Florencia Bertotti

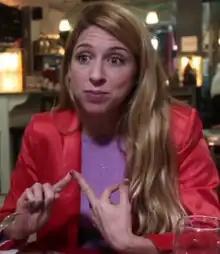
Bertotti in 2018

María Florencia Bertotti (born 15 March 1983), better known as Florencia Bertotti is an Argentine actress, singer, songwriter and businesswoman.